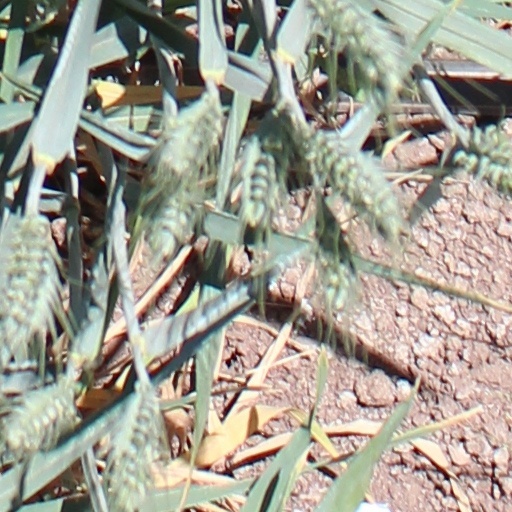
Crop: wheat